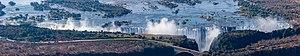
Les chutes Victoria sont des chutes d'eau situées sur le fleuve Zambèze qui constitue à cet endroit la frontière entre la Zambie, à proximité de la ville de Livingstone, et le Zimbabwe. Le fleuve se jette dans la cataracte sur environ 1 700 mètres de largeur et d'une hauteur qui peut atteindre un maximum de 108 mètres. Elles donnent un spectacle remarquable, par leur disposition particulière : elles se jettent dans une longue faille du plateau, pour s'échapper par un étroit canyon. Elles ne peuvent ainsi être vues de face qu'à une distance d'une centaine de mètres seulement.